Carapace

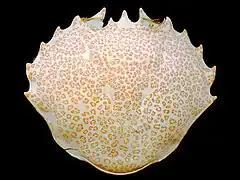
The molted carapace of a lady crab from Long Beach, New York

In crustaceans, the carapace functions as a protective cover over the cephalothorax (i.e., the fused head and thorax, as distinct from the abdomen behind). Where it projects forward beyond the eyes, this projection is called a rostrum. The carapace is calcified to varying degrees in different crustaceans.